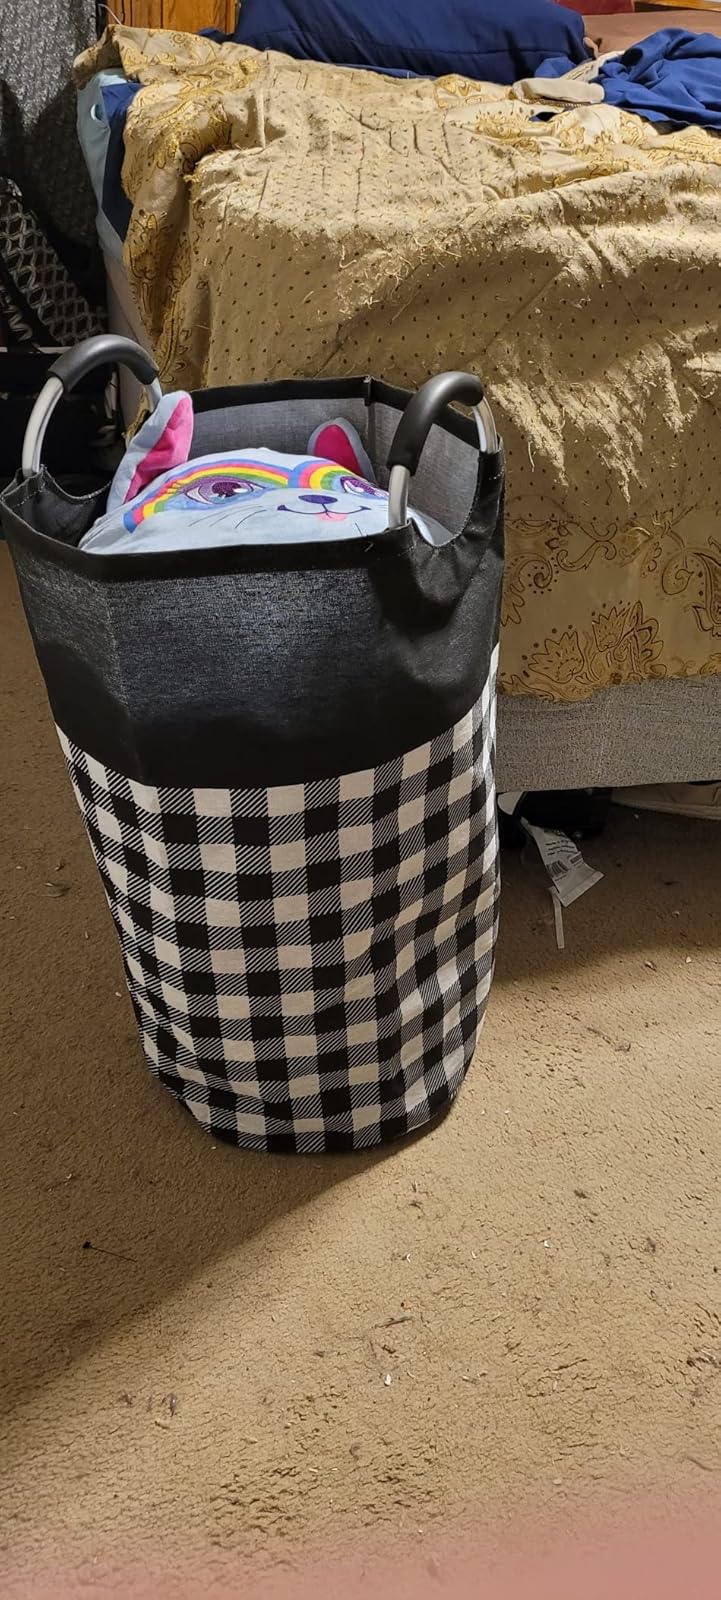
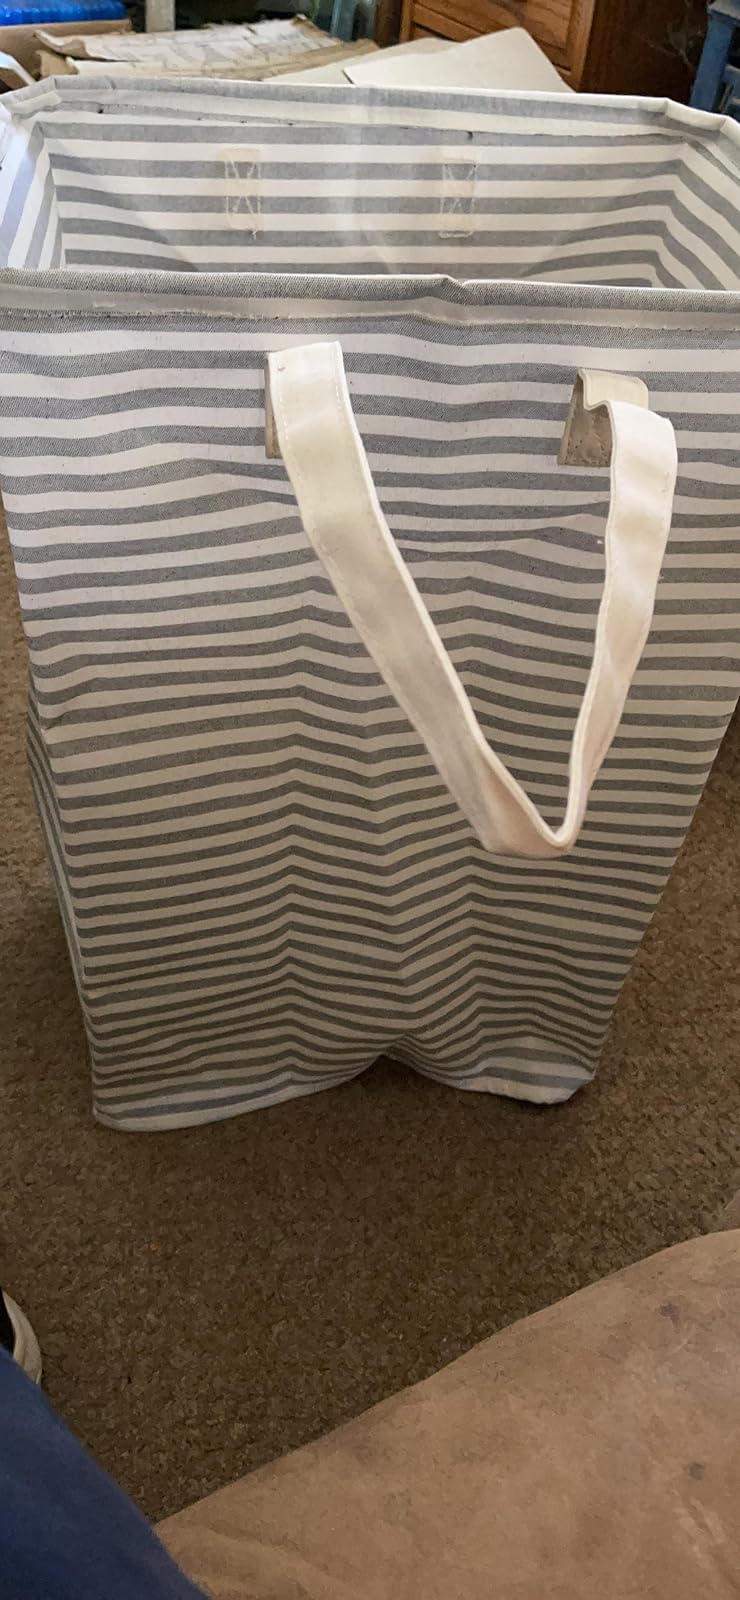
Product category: items_hamper
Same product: no